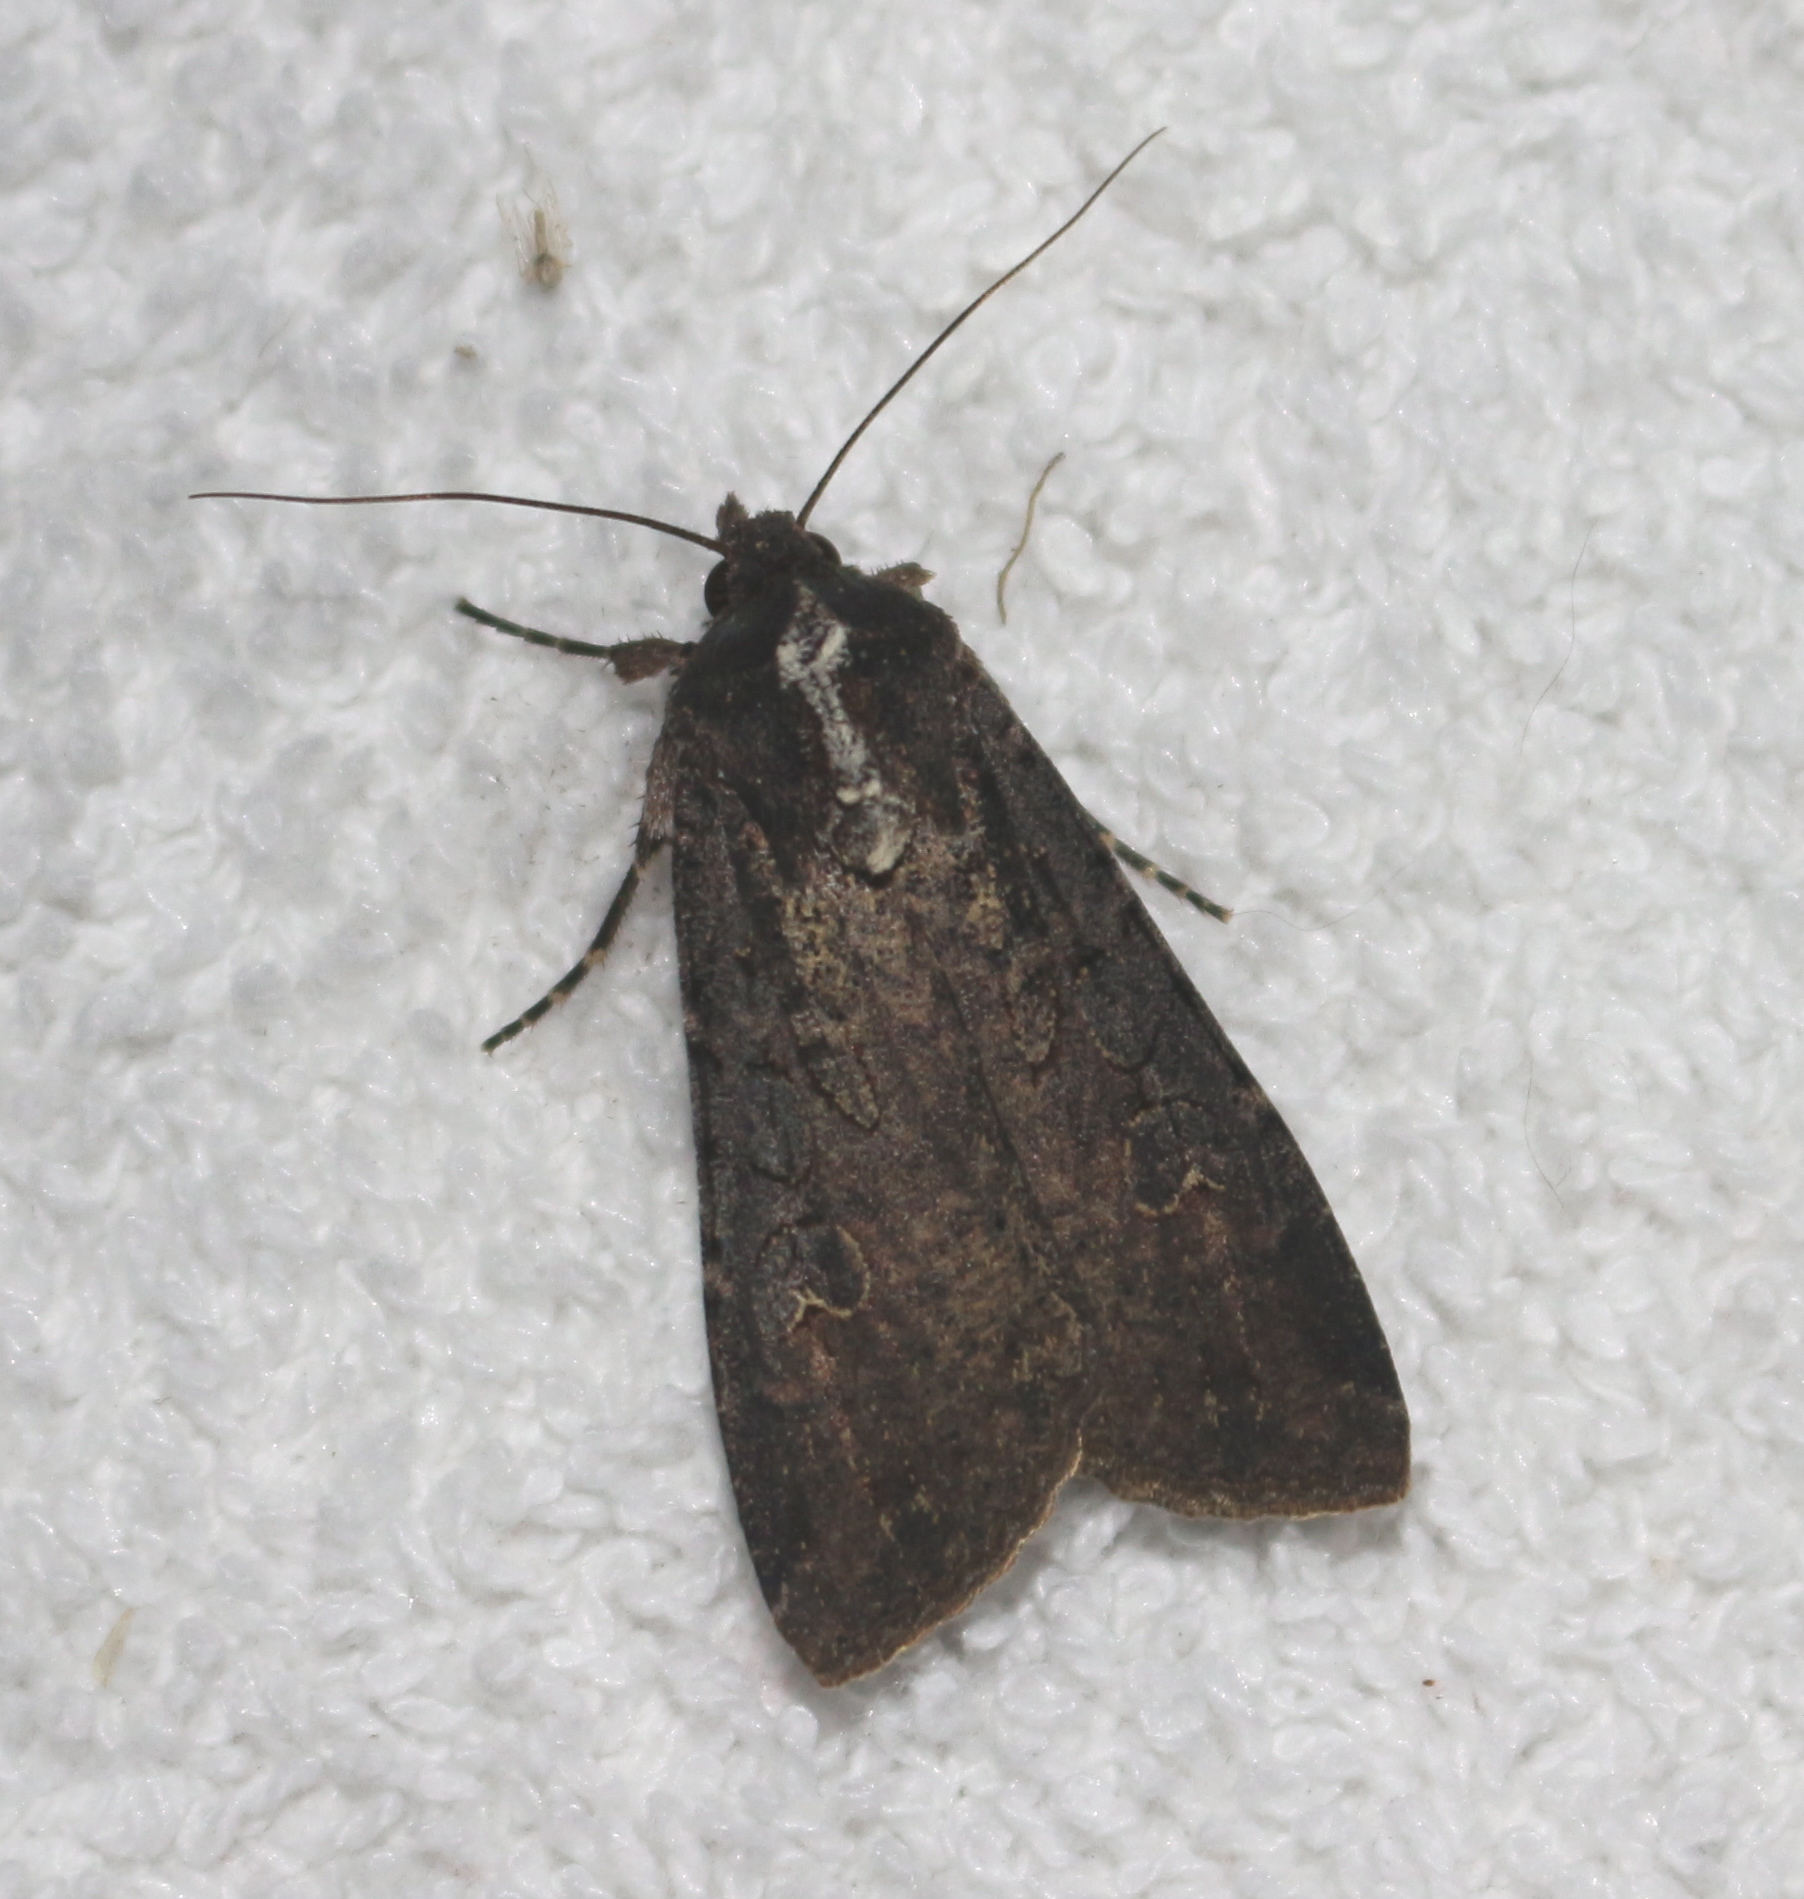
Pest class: cutworms